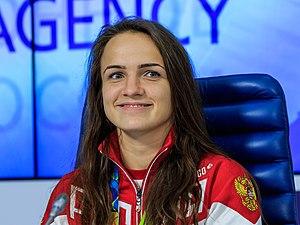
Anna Viktorovna Viakhireva, née le 13 mars 1995 à Volgograd, est une joueuse internationale russe de handball